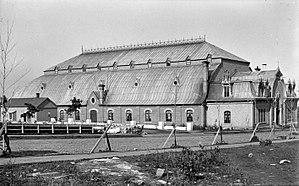
L'édifice du Québec skating club, du côté nord de la Grande Allée, de 1877 à 1889
Le Québec Skating Rink est le nom diverses patinoires intérieures sur glace naturelle situées à divers lieux de Québec entre 1851 et 1918.
Cet article traite des événements qui se sont produits durant l'année 1877 au Canada.